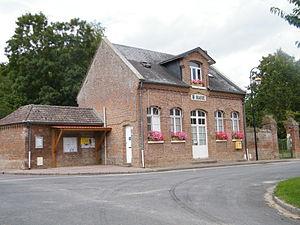
Mairie.
Saisseval est une commune française située dans le département de la Somme, en région Hauts-de-France.